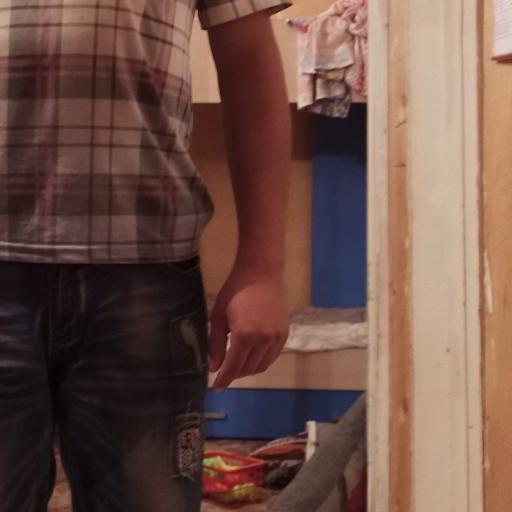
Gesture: no_gesture